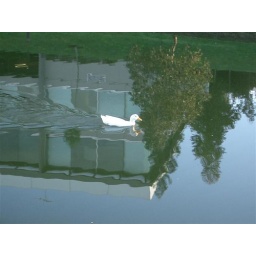
White duck on the lake in the Tally Ho Business Park, Burwood East.